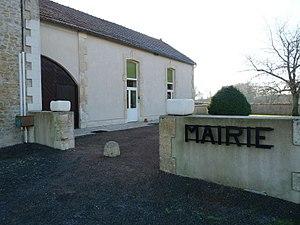
mairie de Lonnes, Charente, France
Lonnes est une commune du Sud-Ouest de la France, située dans le département de la Charente.